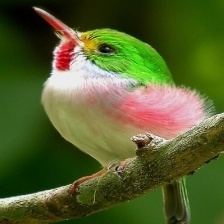
Species: CUBAN TODY
Scientific name: TODUS MULTICOLOR